Stijn Schaars

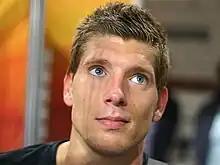
Schaars in 2009

Stephanus Johannes "Stijn" Schaars (born 11 January 1984) is a Dutch former professional footballer who played as a midfielder.